England in the Middle Ages

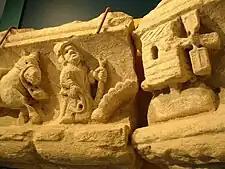
A medieval carving from Rievaulx Abbey showing one of the many new windmills established during the 13th century

The English economy was fundamentally agricultural, depending on growing crops such as wheat, barley and oats on an open field system, and husbanding sheep, cattle and pigs. In the late Anglo-Saxon period many peasants moved away from living in isolated hamlets and instead came together to form larger villages engaged in arable cultivation. Agricultural land became typically organised around manors, and was divided between some fields that the landowner would manage directly, called demesne land, and the majority of the fields that would be cultivated by local peasants. These peasants would pay rent to the landowner either through agricultural labour on the lord's demesne fields or through rent in the form of cash and produce. By the 11th century, a market economy was flourishing across much of England, while the eastern and southern towns were heavily involved in international trade. Around 6,000 watermills were built to grind flour, freeing up labour for other more productive agricultural tasks.